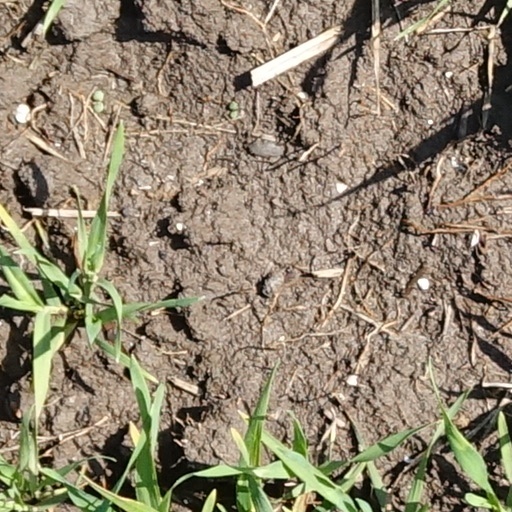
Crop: wheat